Belém Museum of Art

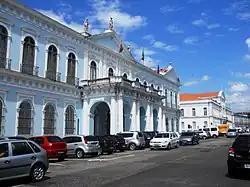
Facade of "Palacete Azul", built in the second half of the 19th century

The Belém Museum of Art (MABE) is a public municipal museum located in the city of Belém, capital of the state of Pará, Brazil. Founded in 1991, it is subordinated to the Cultural Foundation of the Municipality of Belém (FUMBEL). Its headquarters is the Antônio Lemos Palace, a neoclassical style building erected in the second half of the 19th century to be the headquarters of the Municipal Government, listed as heritage by the public authorities at the federal, state, and municipal levels.